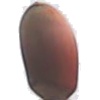
Label: Hazelnut 1